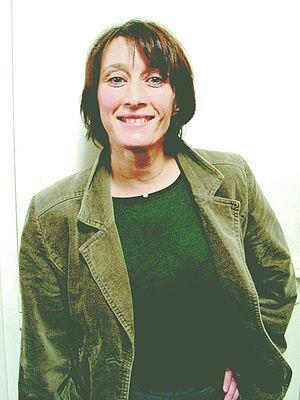
Jacqueline Chevé
Jacqueline Chevé, née le 21 août 1961 à Merdrignac et morte d'un cancer le 15 mars 2010 à Paris, est une femme politique française, membre du Parti socialiste. Elle est sénatrice des Côtes-d'Armor de 2008 à son décès.